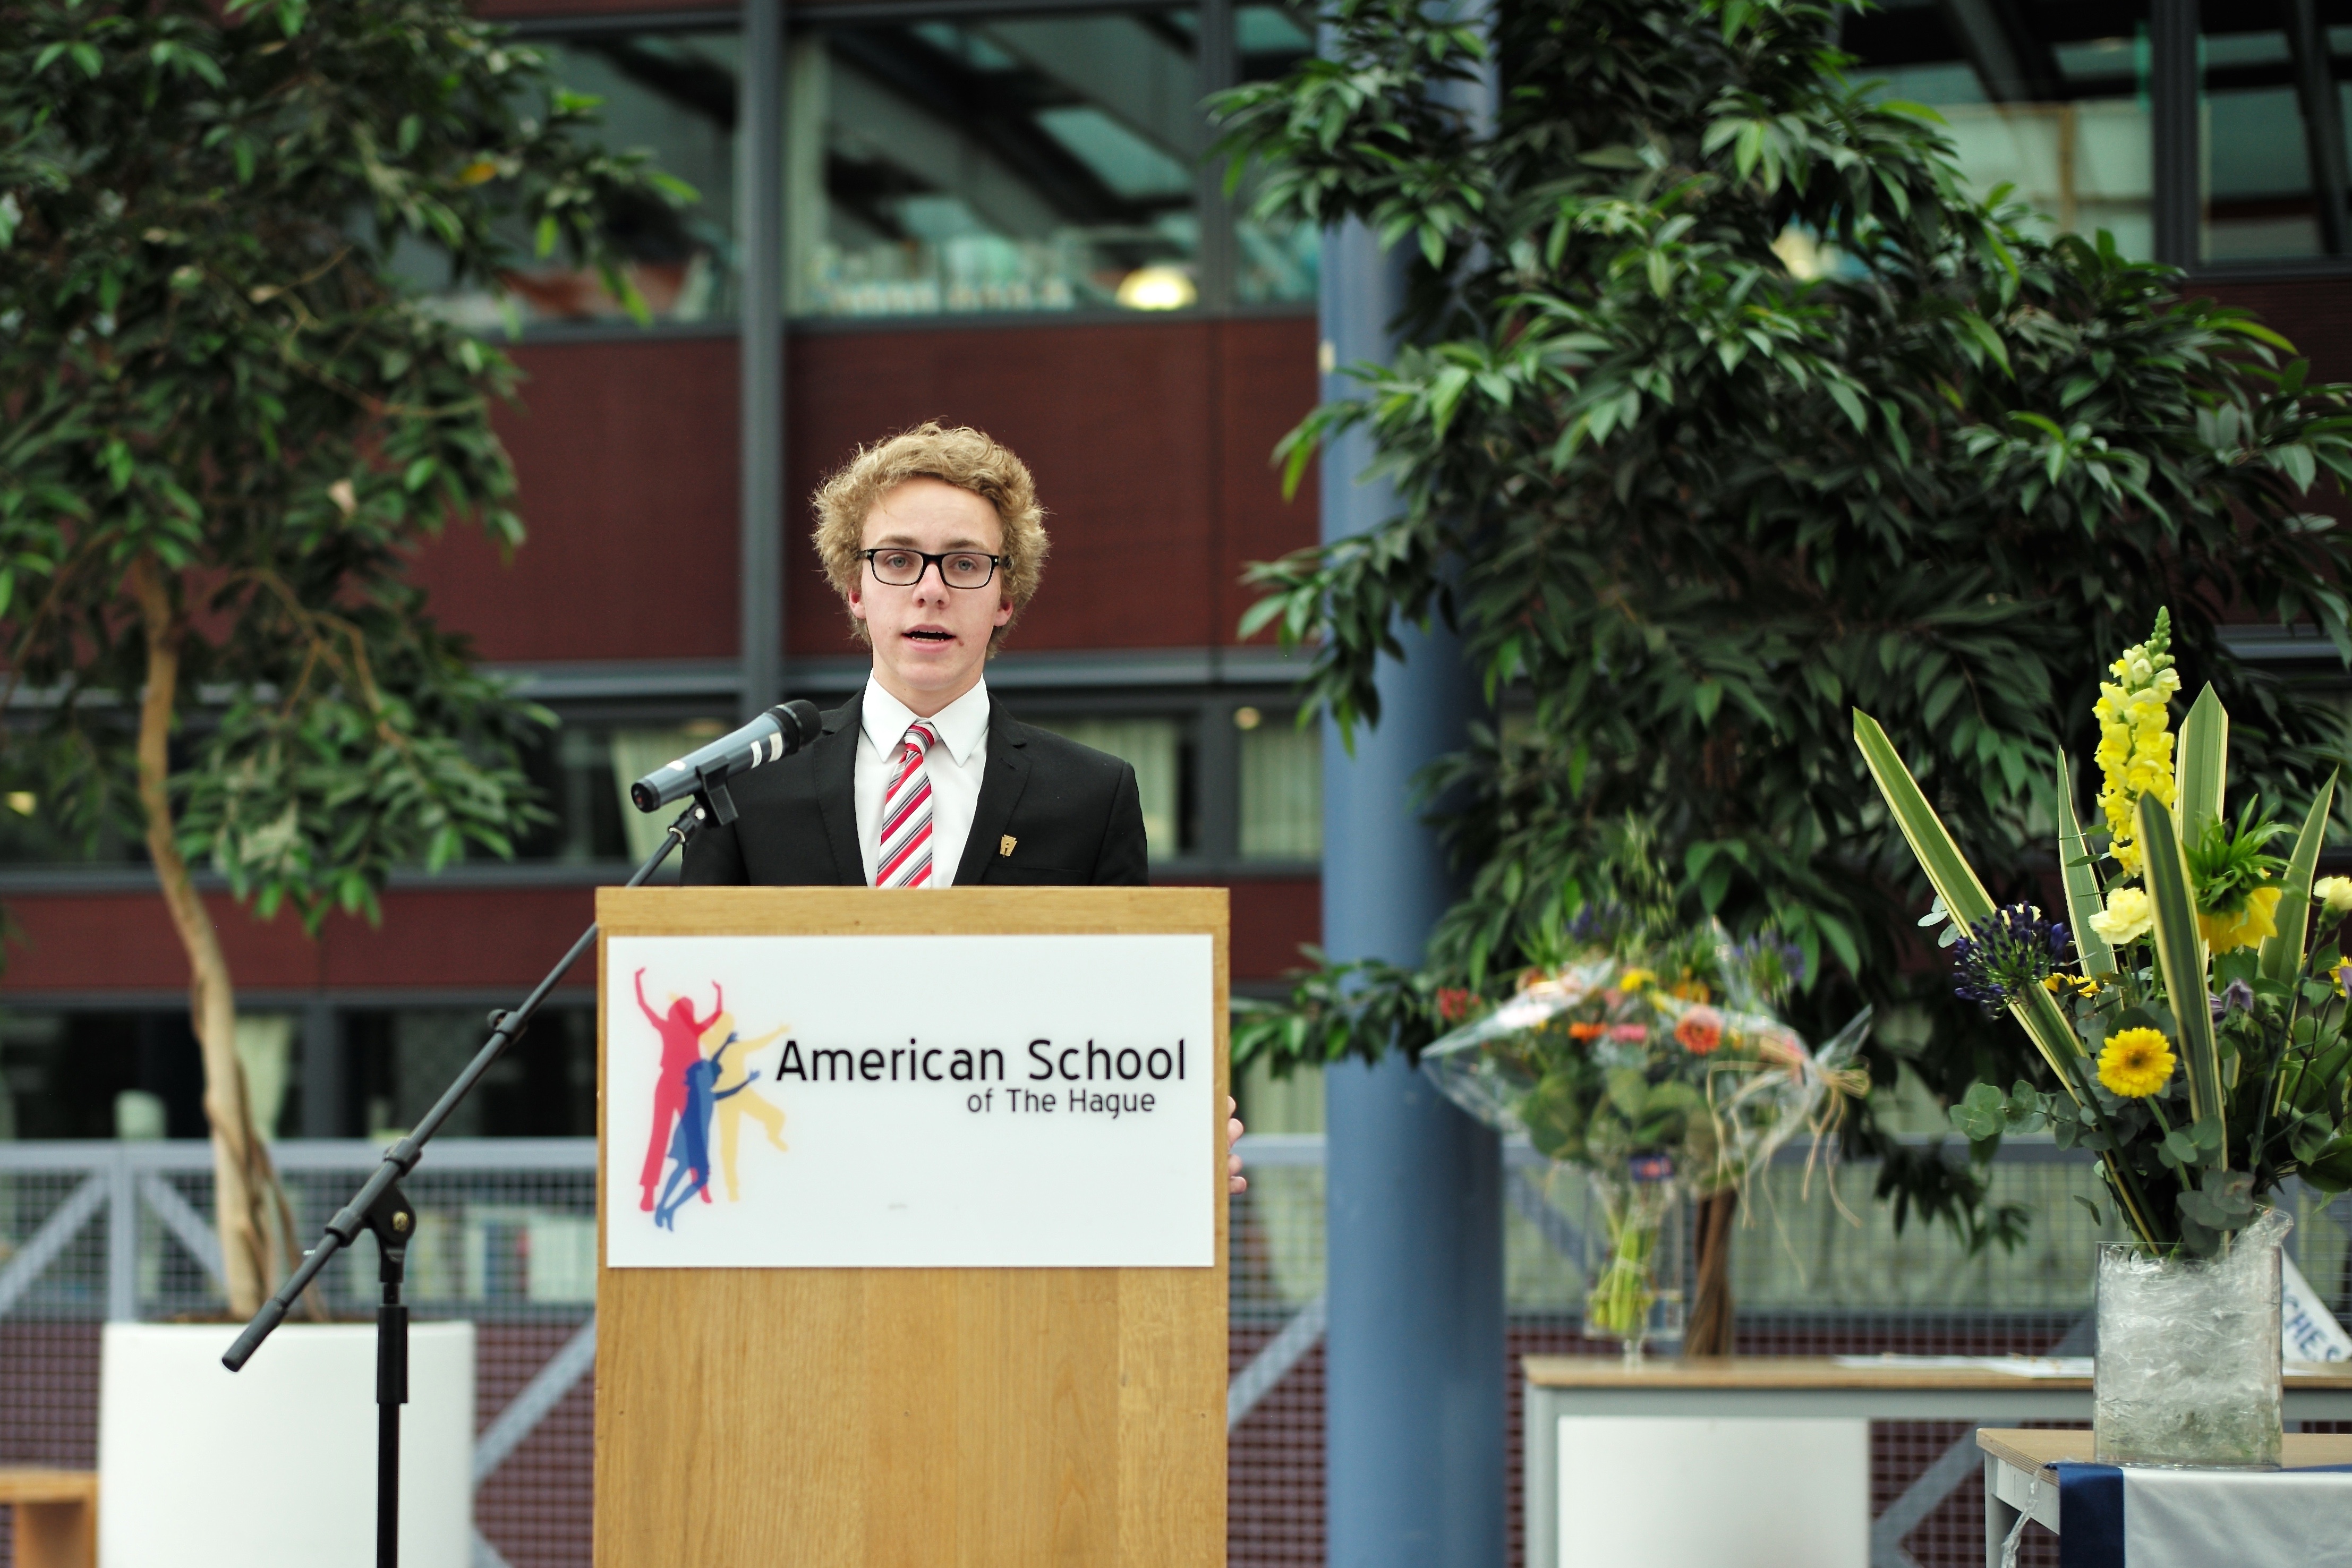
ash, 2015, national, holland, hague, netherlands, m, american, society, honor, school, leica, 240, graduation, nhs, induction